Koyamatsu Station

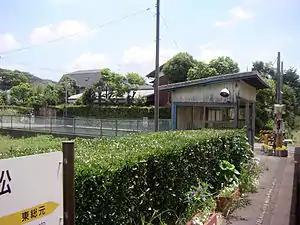

is a railway station operated by the Isumi Railway Company's Isumi Line, located in Isumi, Chiba Prefecture Japan. It is 18.2 kilometers from the eastern terminus of the Izumi Line at Ōhara Station.